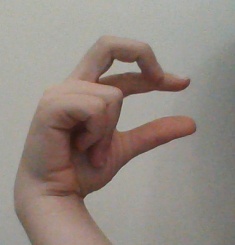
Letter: thal